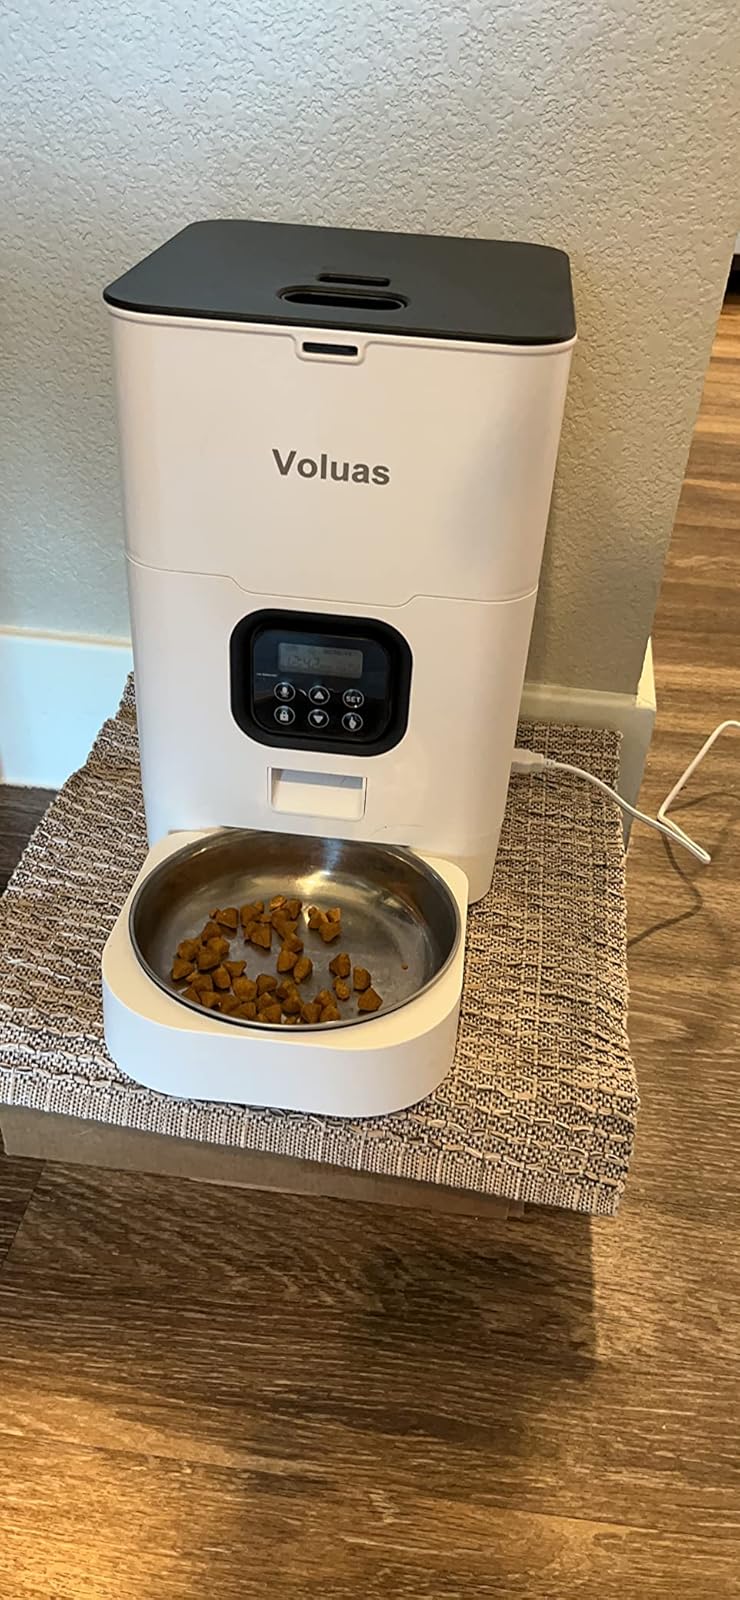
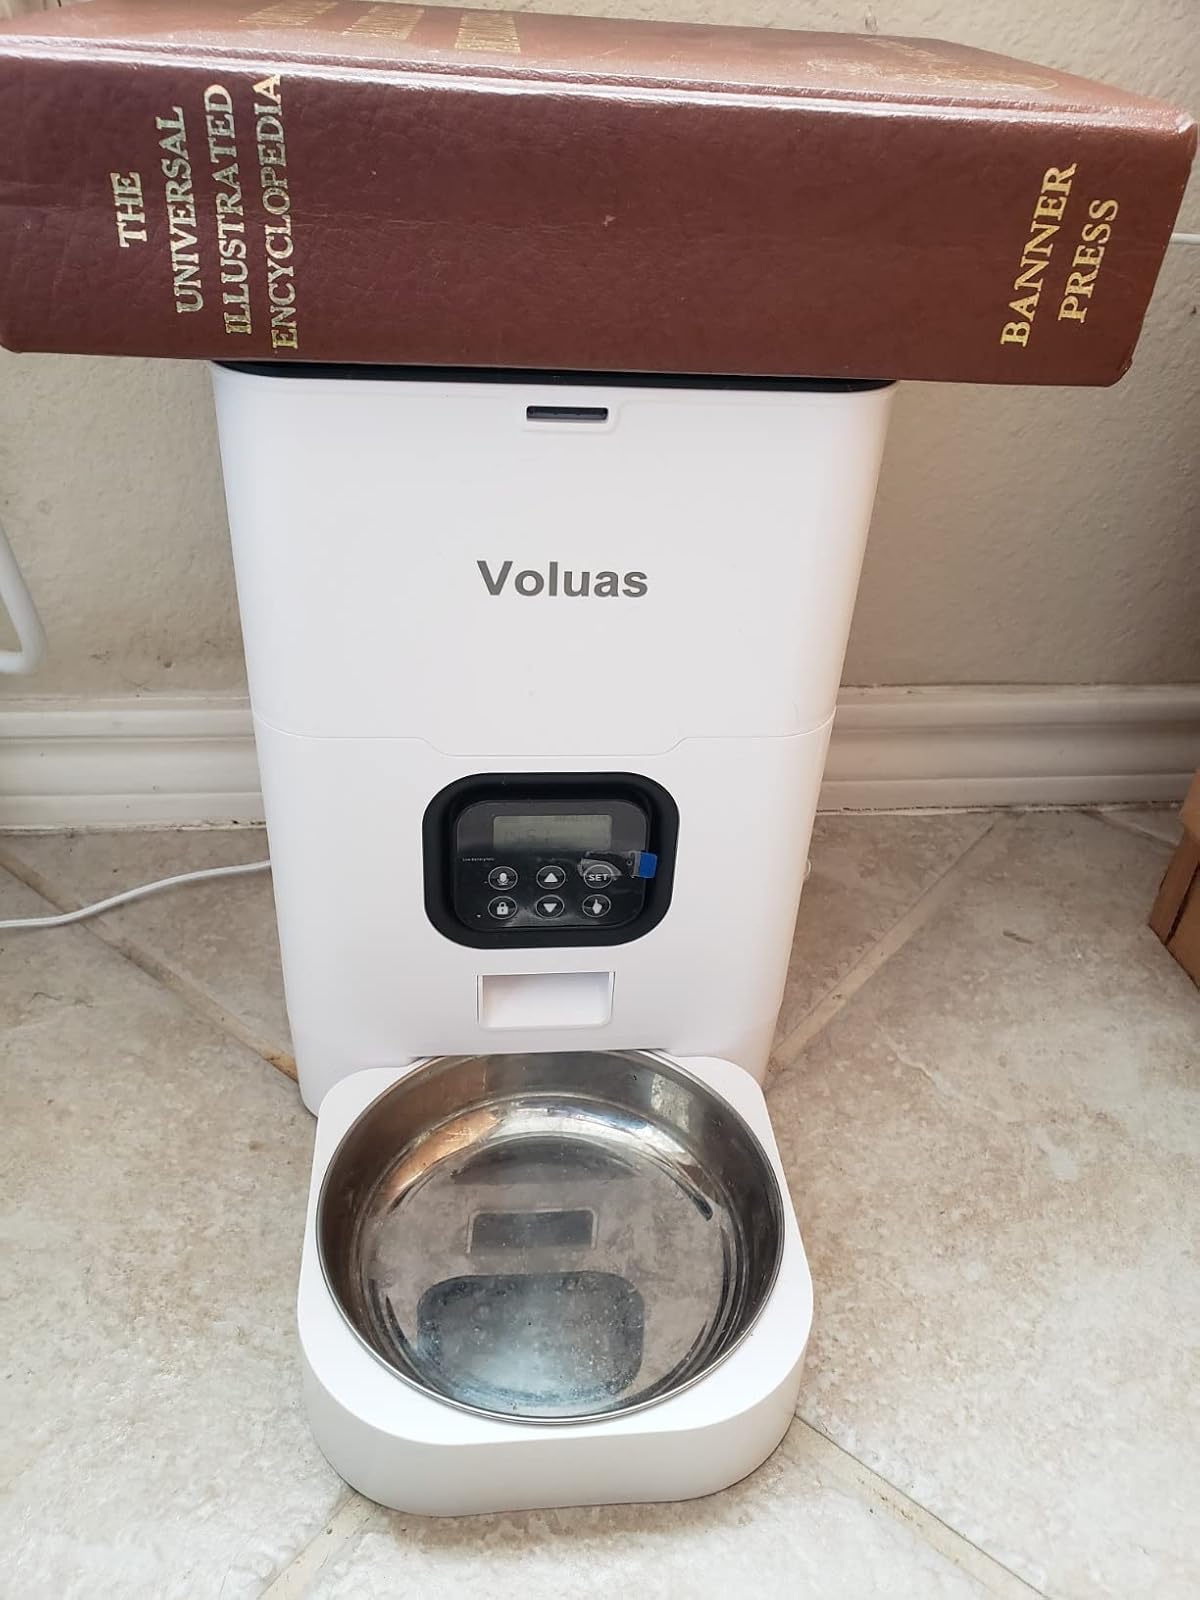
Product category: items_feeder
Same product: yes